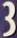
Number: 3